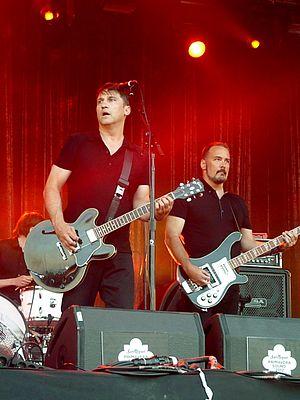
The Afghan Whigs est un groupe de rock alternatif américain, originaire de Cincinnati, dans l'Ohio. Le groupe obtient un petit succès d'estime dans les années 1990, notamment grâce à la médiatisation du label Sub Pop. Malgré tout, la formation reste assez méconnue et son succès ne dépasse guère les frontières américaines.